Mark Evitts

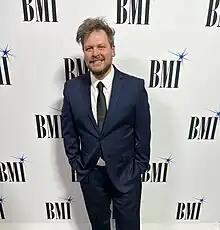
Evitts at the 2023 BMI Awards in Los Angeles, CA.

Mark Steven Evitts is an Emmy award-winning American composer, producer, songwriter, and multi-instrumentalist. His work spans television, film, and music working on shows for Apple TV+, Netflix, and artists like Nas, Hit-Boy, G Herbo, Train, Blues Traveler, Rodney Atkins, The Band Perry, Drew Seeley, Jaida Dreyer, We the Kings, among many others.